Buckinghamshire New University

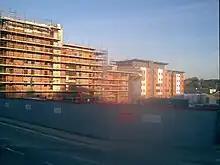
Hughenden Park Student Village under construction in 2009

In 2007 its application for university status was approved by the Privy Council and it took its current name "Buckinghamshire New University", abbreviated to Bucks. The university changed its shortened name to 'BNU' in 2021.